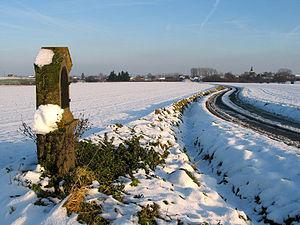
Chaussée-Notre-Dame-Louvignies (Belgique), la potale de la rue du Fouly.
Chaussée-Notre-Dame-Louvignies est une section de la commune belge de Soignies, située en Région wallonne dans la province de Hainaut.